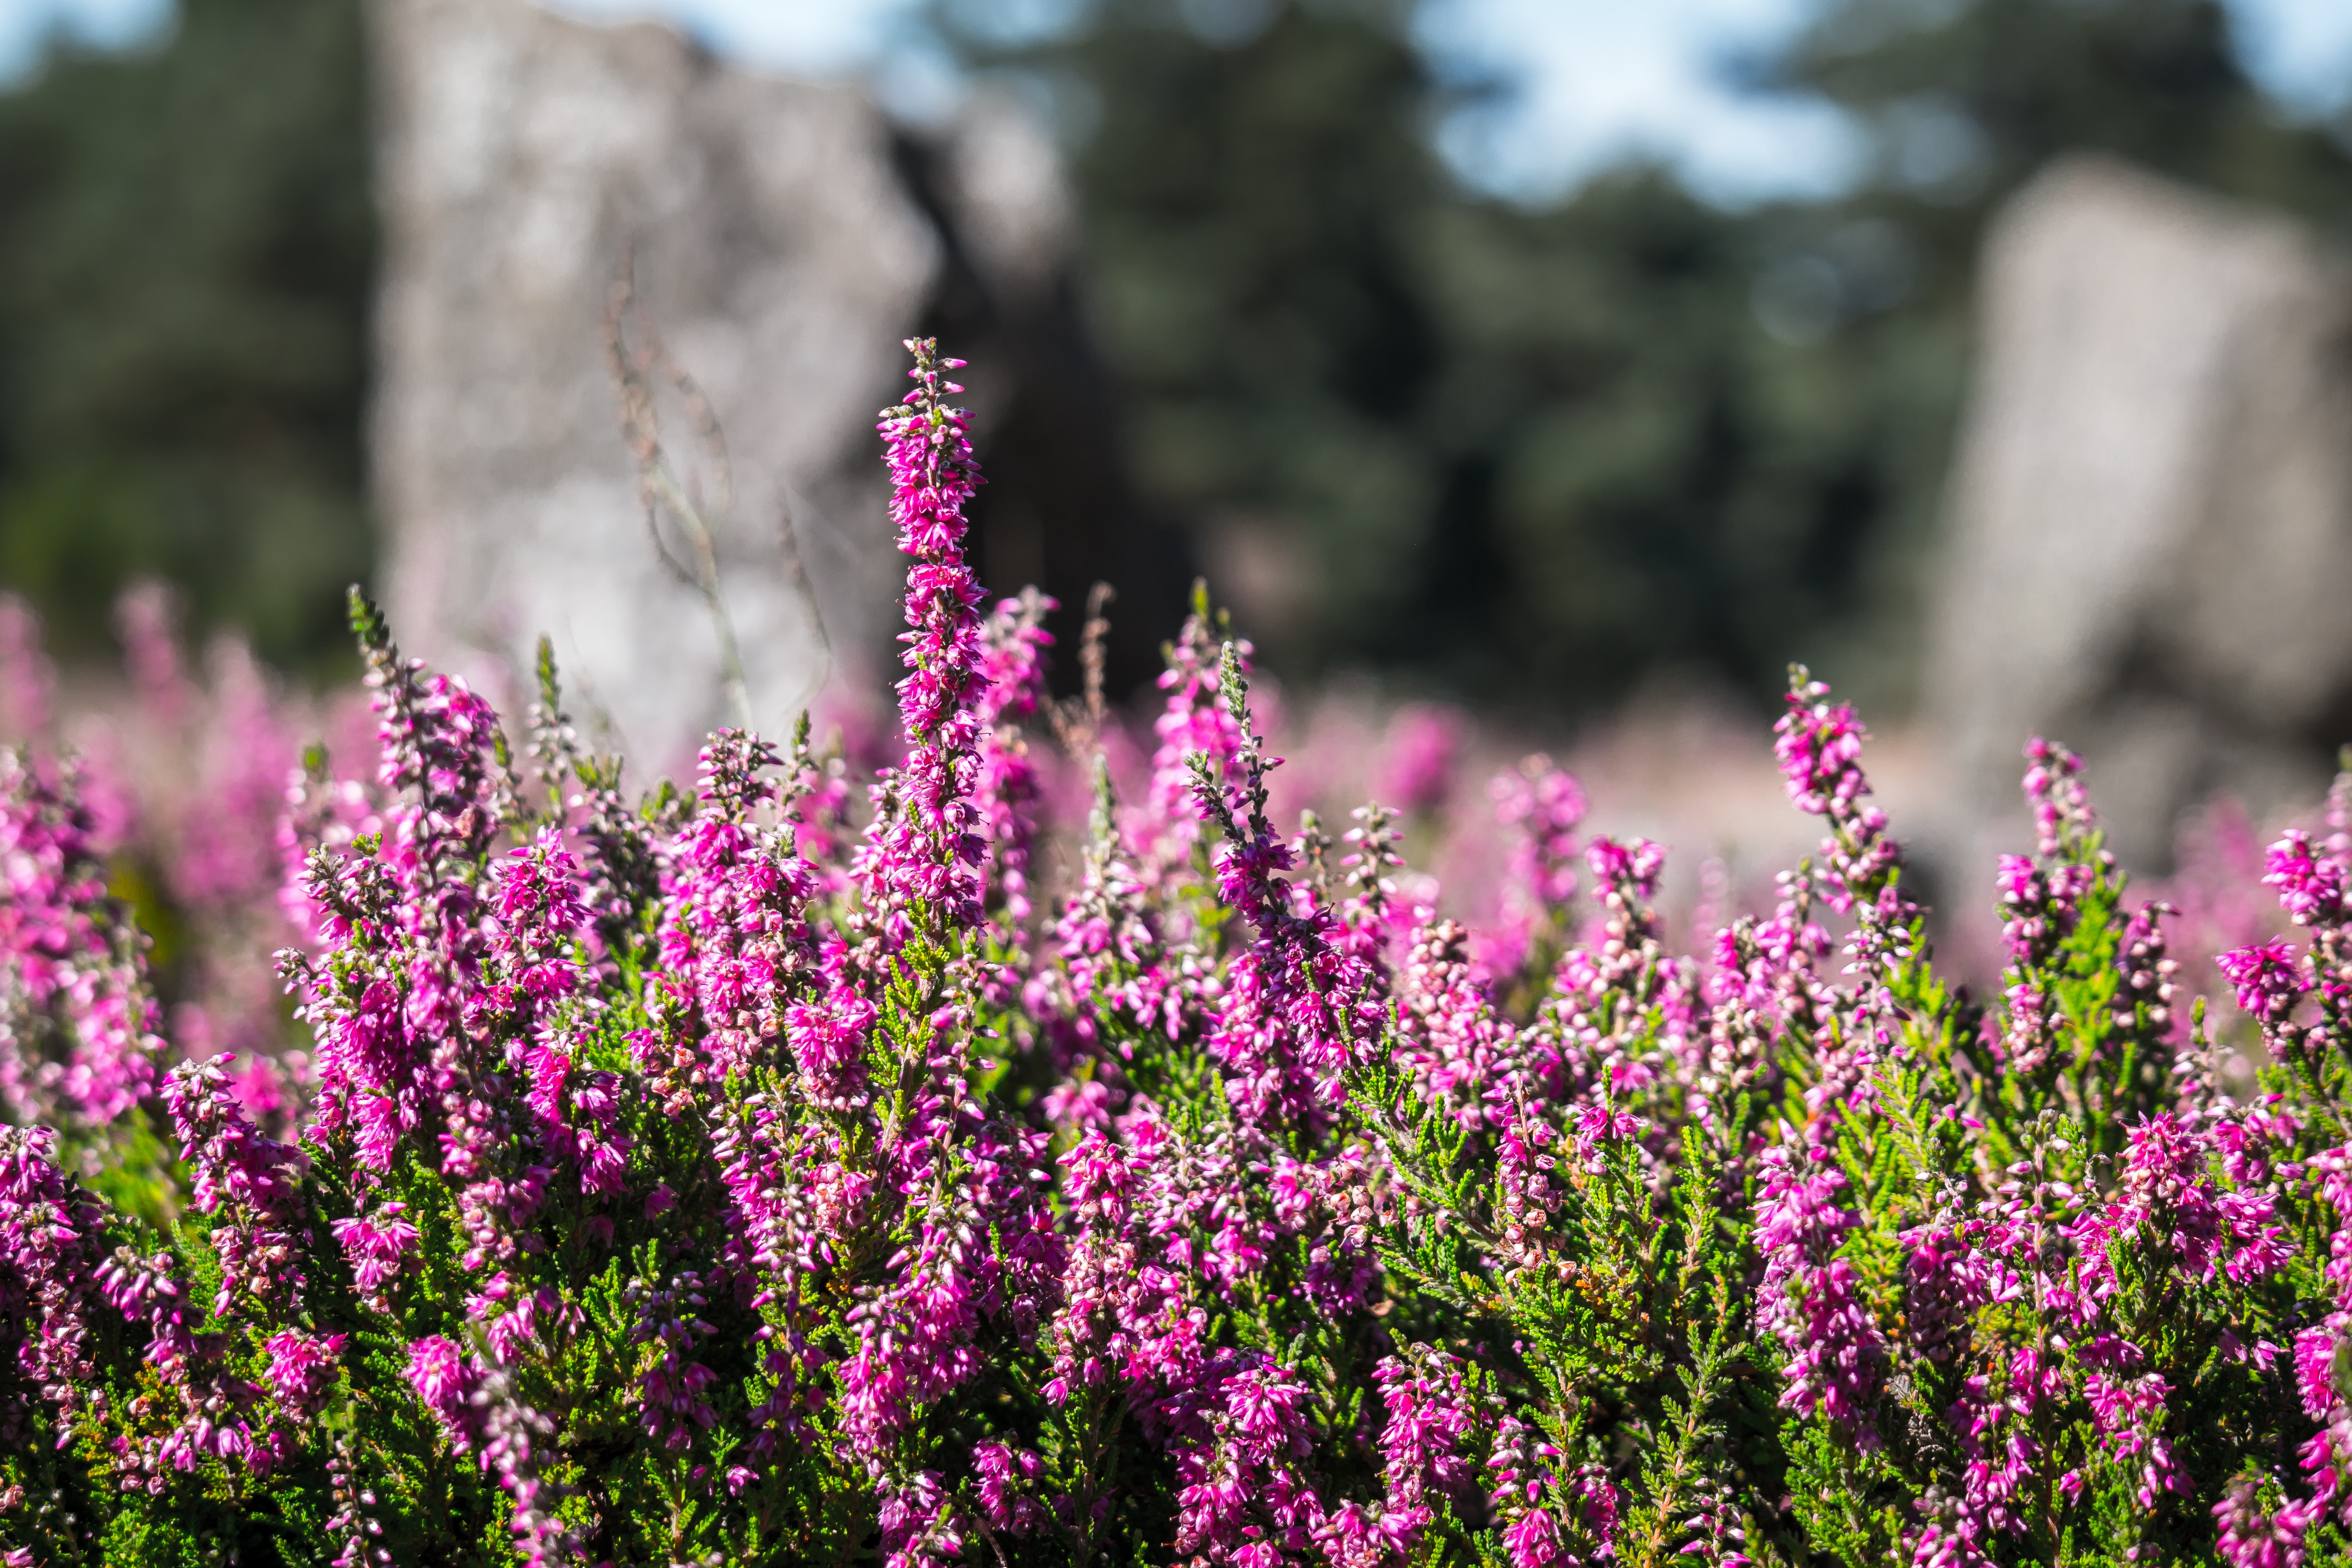
nature, grass, blossom, plant, field, meadow, flower, purple, herb, botany, garden, pink, flora, wildflower, flowers, shrub, heather, erica, heide, erika, heathland, flowering plant, l neburg heath, calluna, annual plant, land plant